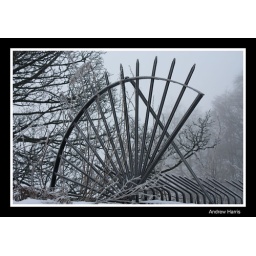
Part of a security fence which surrounds the old water mill in Pollok Country Park